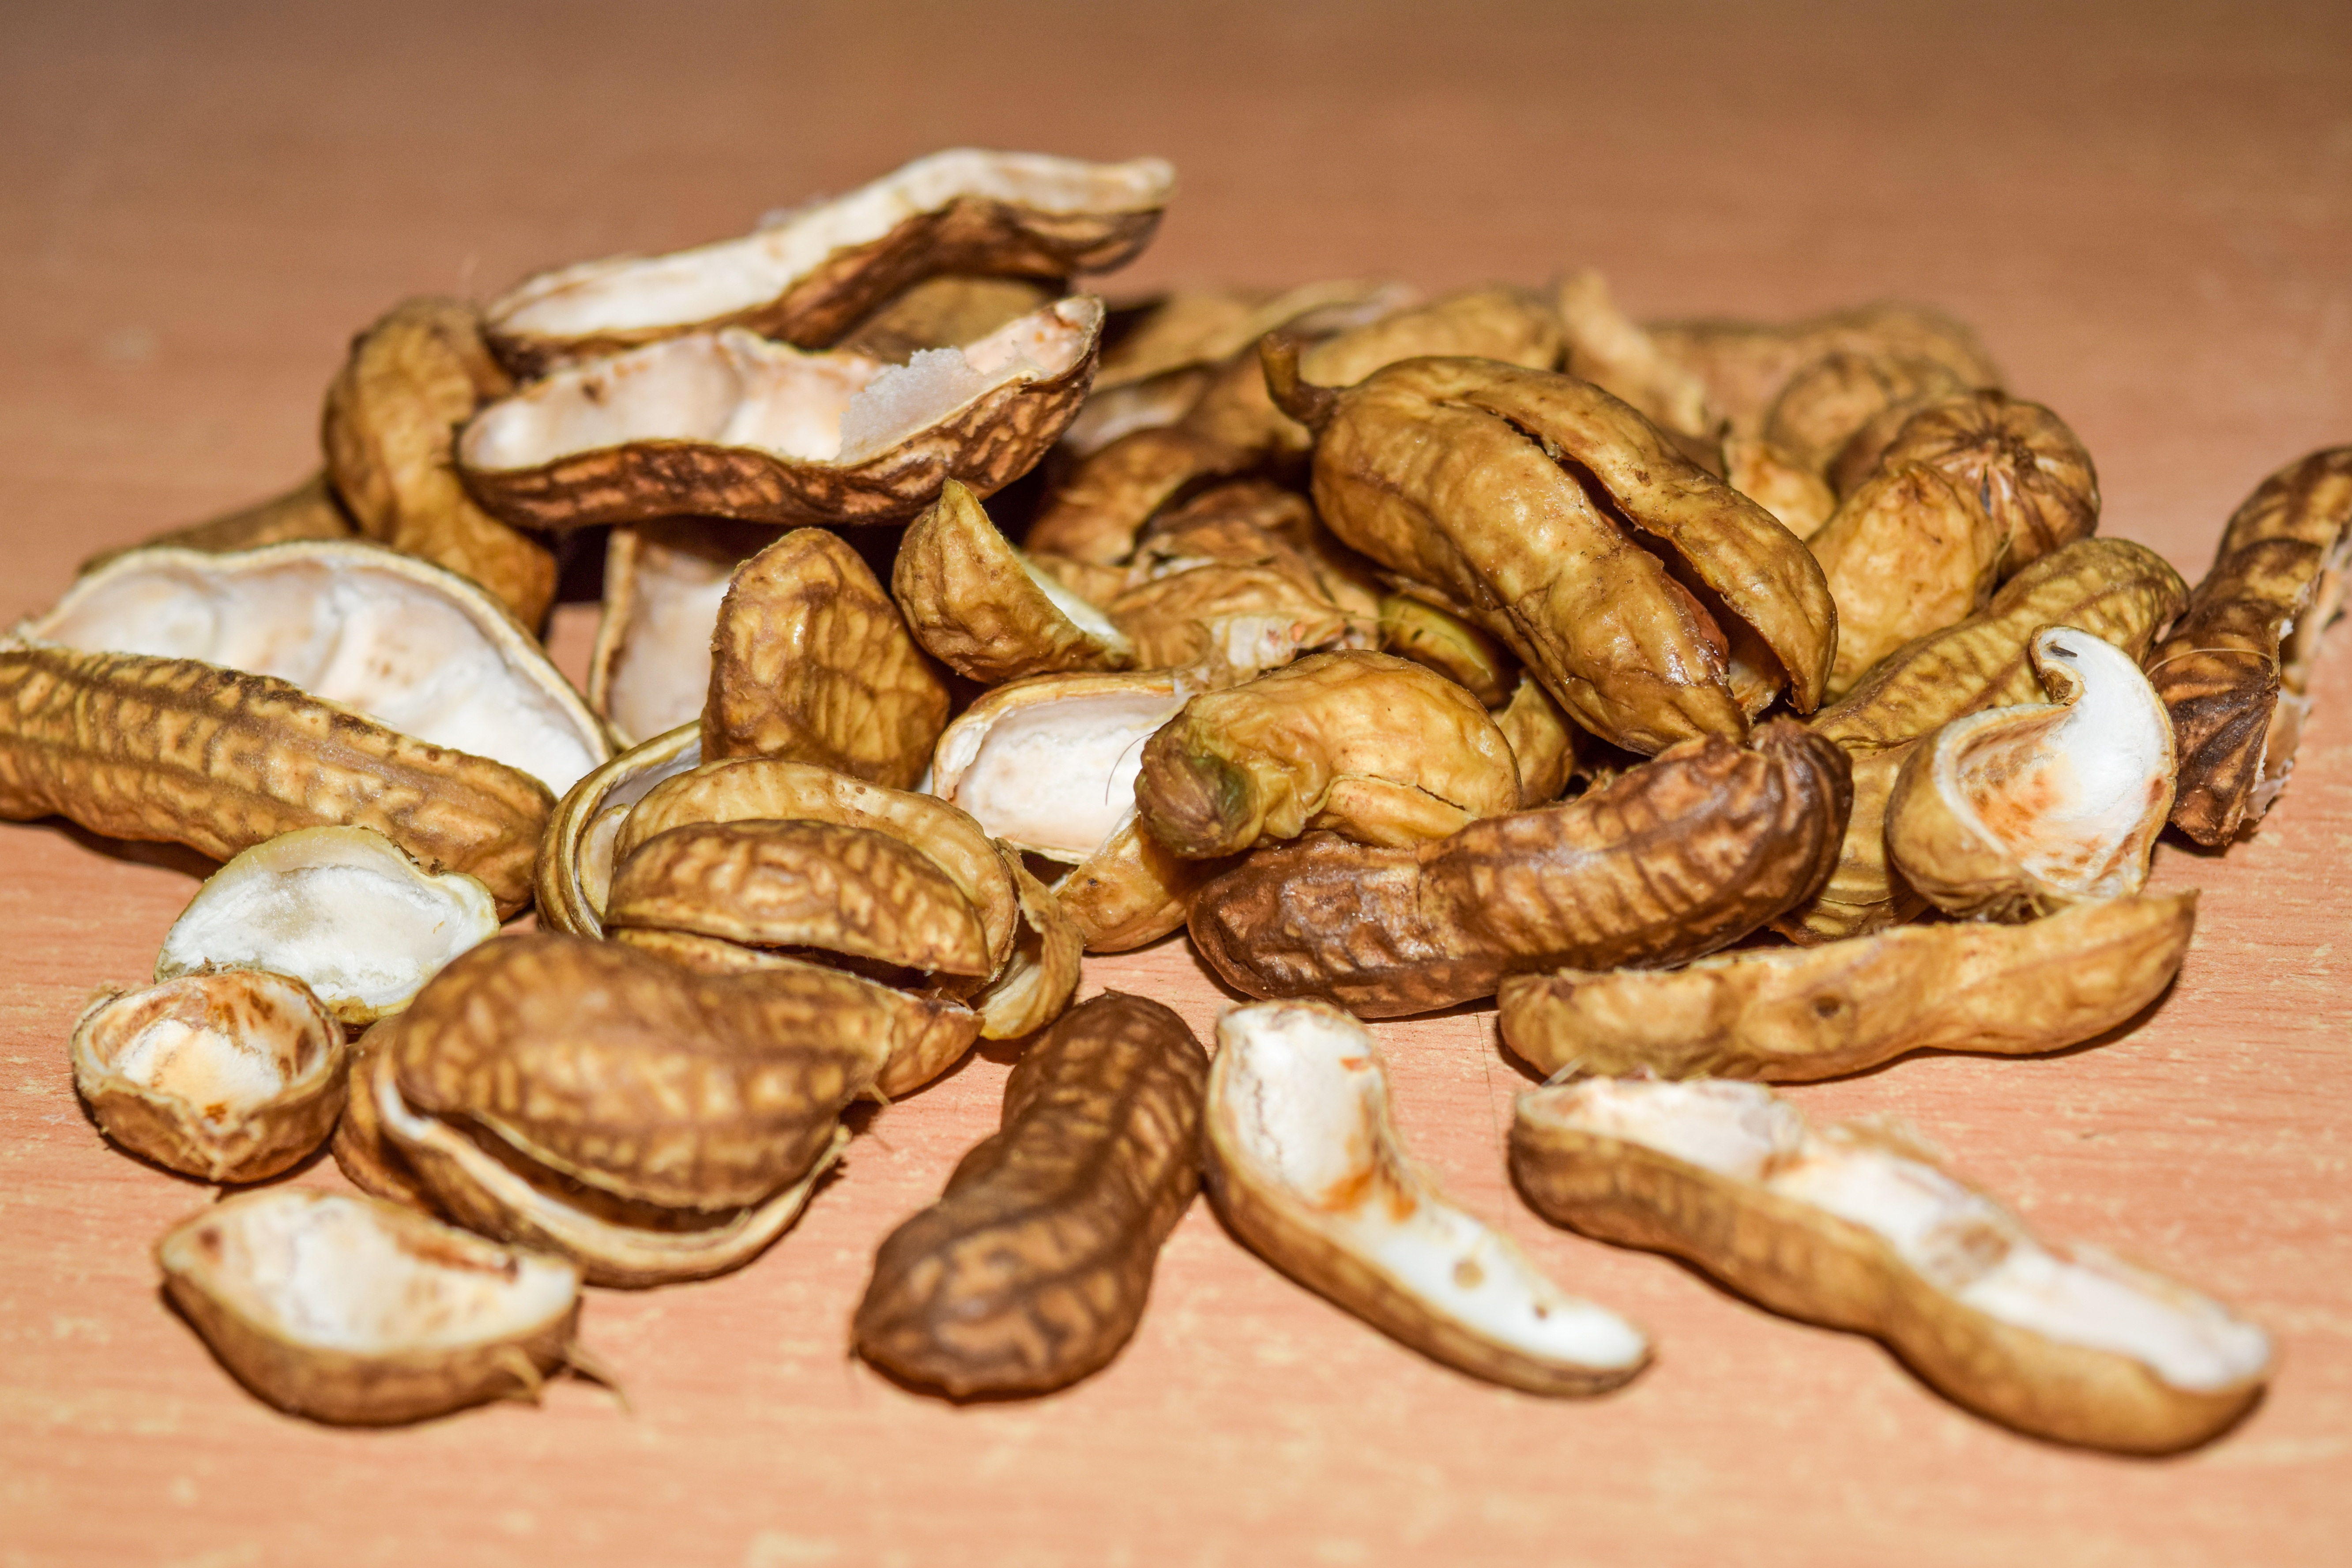
plant, fruit, food, produce, brown, shell, cracked, nuts, peanuts, organic, matsutake, flowering plant, nutshells, shiitake, land plant, medicinal mushroom